Helicopter rotor

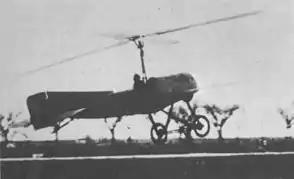
The first autogyro to fly successfully in 1923, invented by Juan de la Cierva.

Intermeshing rotors on a helicopter are a set of two rotors turning in opposite directions with each rotor mast mounted on the helicopter with a slight angle to the other so that the blades intermesh without colliding. This configuration is sometimes referred to as a synchropter. Intermeshing rotors have high stability and powerful lifting capability. The arrangement was pioneered in Nazi Germany in 1939 with Anton Flettner's successful Flettner Fl 265 design, and later placed in limited production as the successful Flettner Fl 282 Kolibri, used by the German "Kriegsmarine" in small numbers (24 airframes produced) as an experimental light anti-submarine warfare helicopter. During the Cold War, an American company, Kaman Aircraft, produced the HH-43 Huskie for USAF firefighting and rescue missions. The latest Kaman model, the Kaman K-MAX, is a dedicated sky crane design.